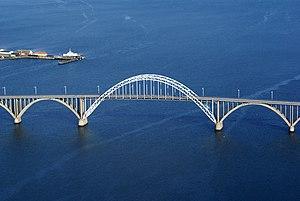
Cette liste de ponts du Danemark a pour vocation de présenter une liste de ponts remarquables du Danemark, tant par leurs caractéristiques dimensionnelles, que par leur intérêt architectural ou historique.